Hank Leiber

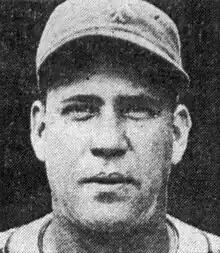
Leiber, circa 1943

Henry Edward Leiber (January 17, 1911 – November 8, 1993) was an American professional baseball player. He played as an outfielder in Major League Baseball from 1933 to 1942 with the New York Giants and Chicago Cubs.